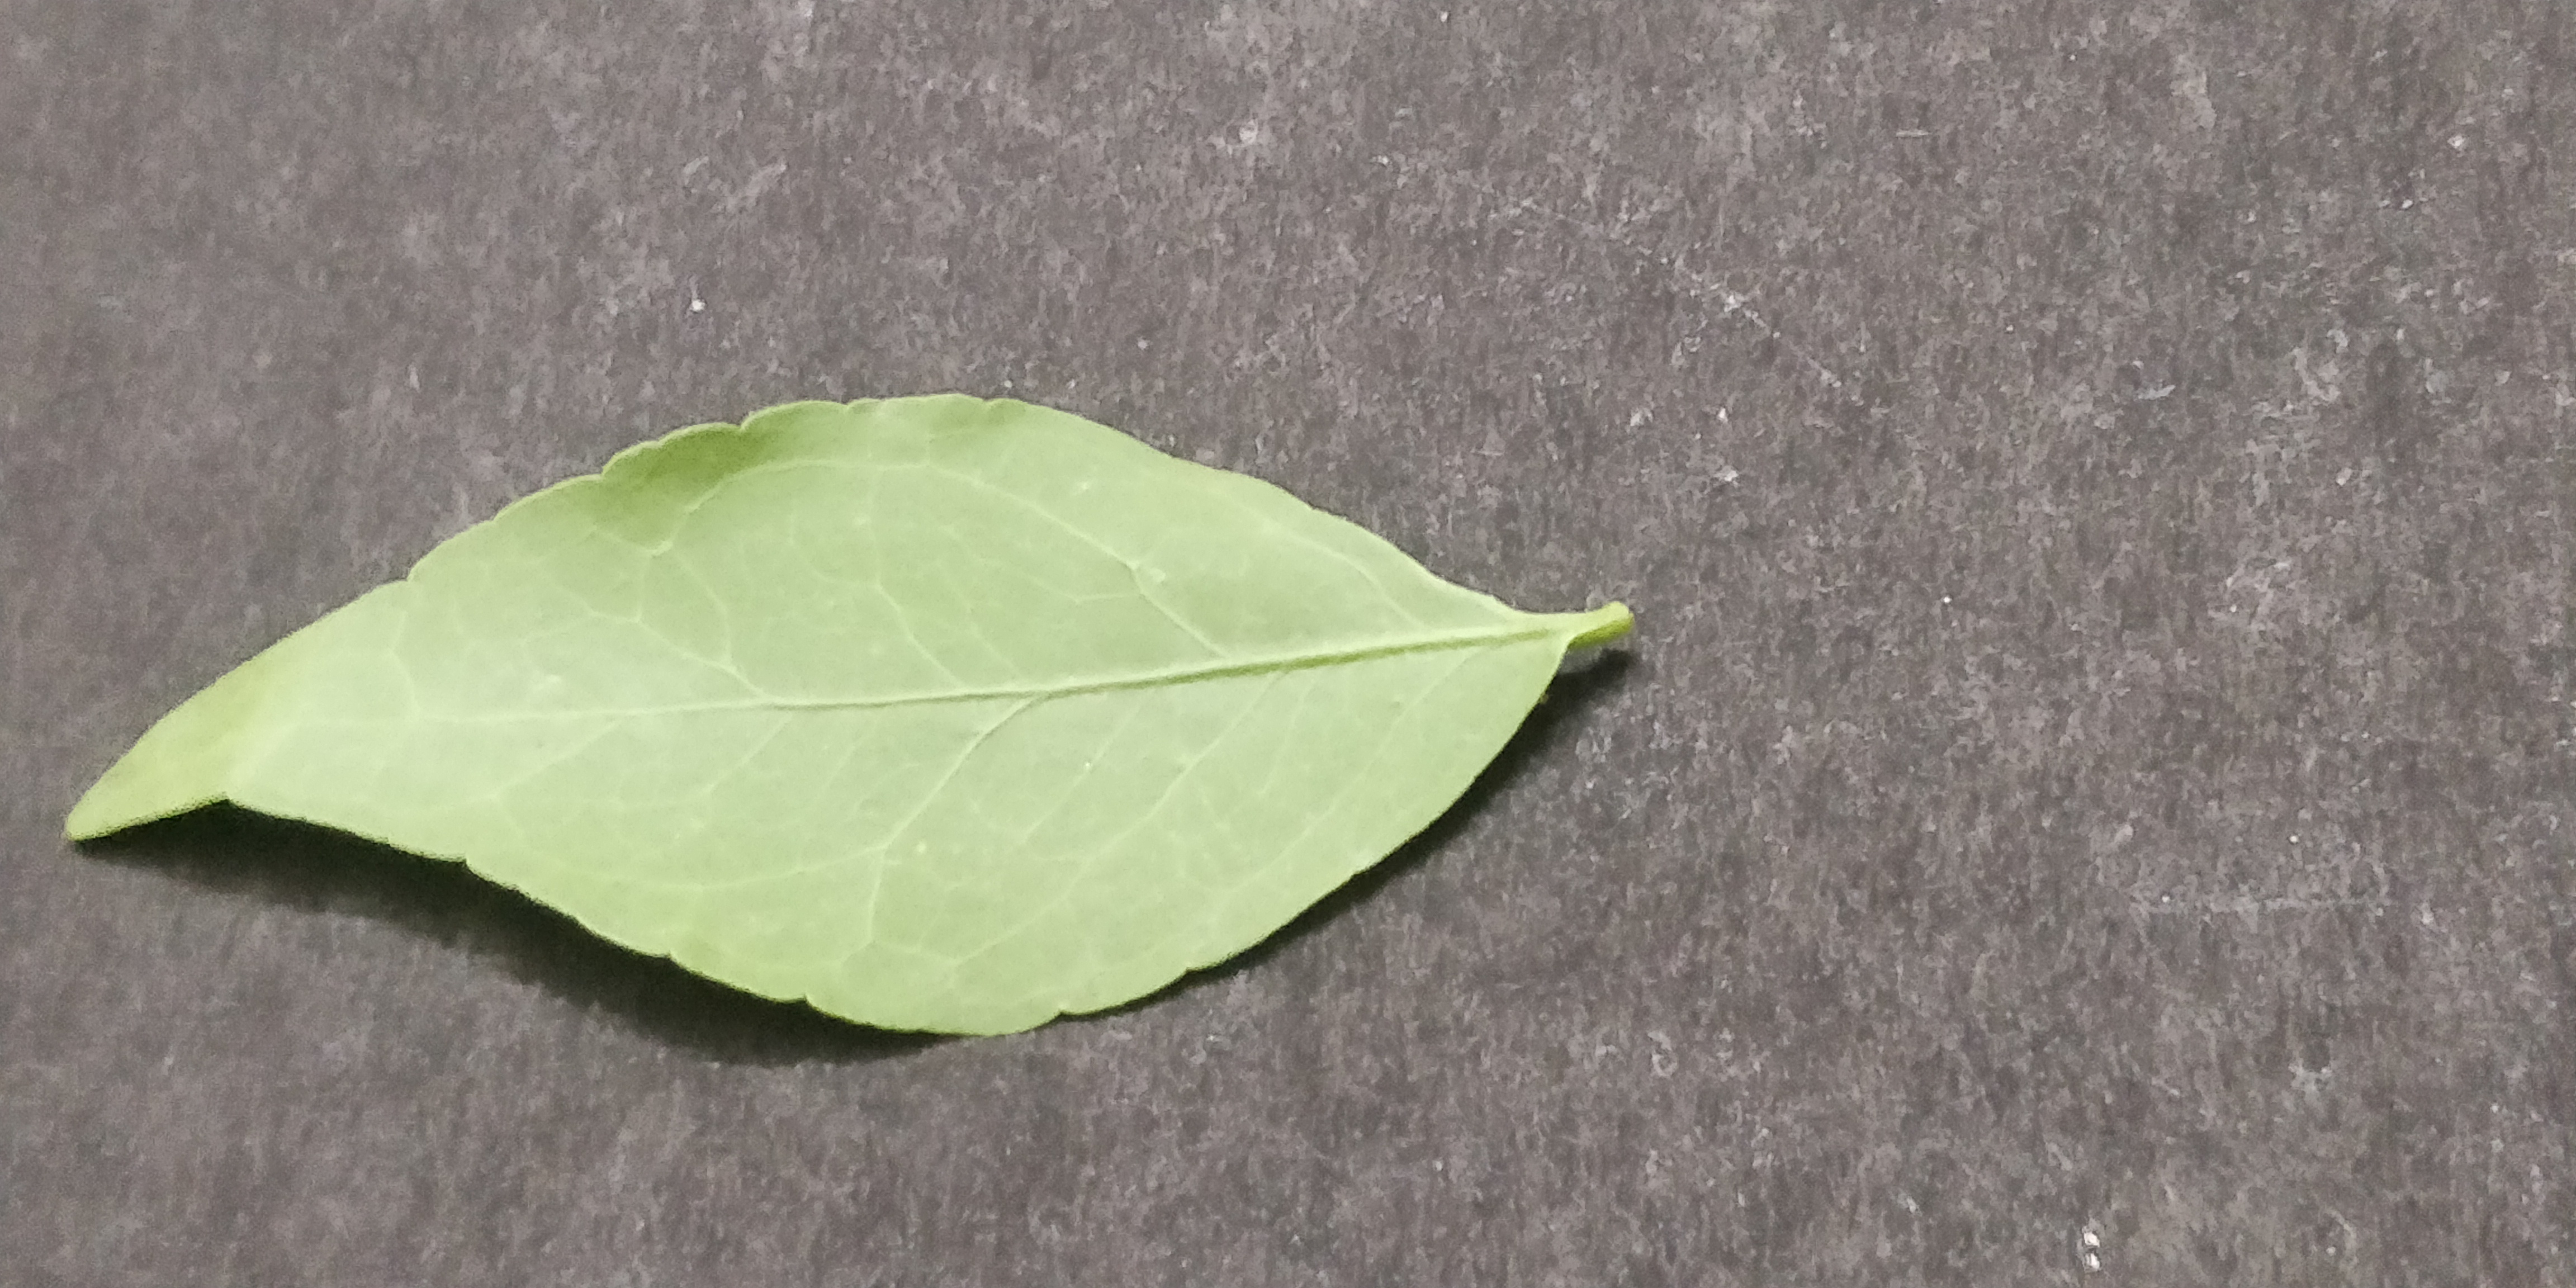
Plant species: Bael